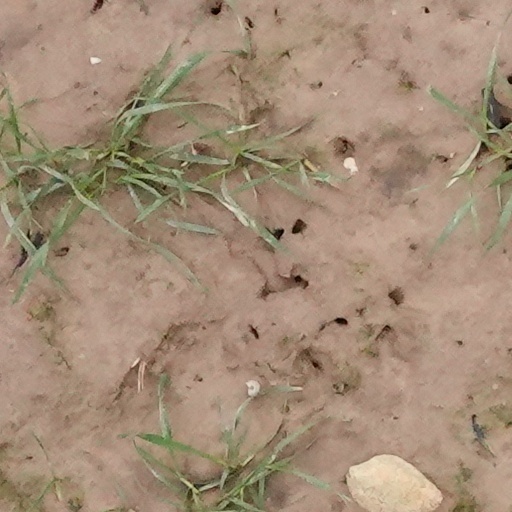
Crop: wheat